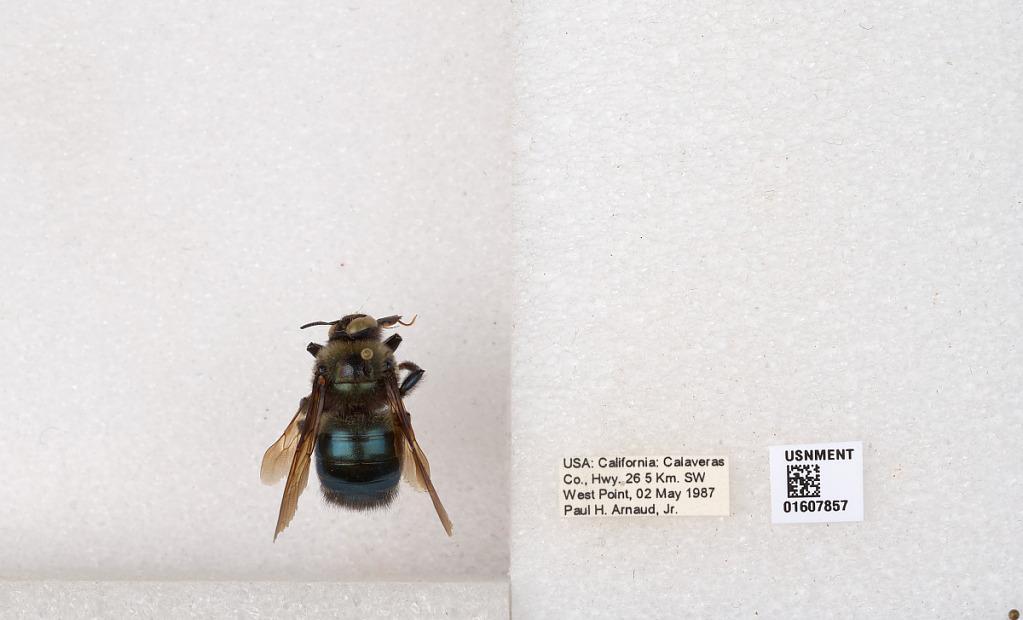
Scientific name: Xylocopa (Xylocopoides) californica californica Cresson
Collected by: P. Arnaud
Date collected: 1987-5-2
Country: United States
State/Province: California
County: Calaveras
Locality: Hwy. 26 5 km. SW West Point
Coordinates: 38.39, -120.529